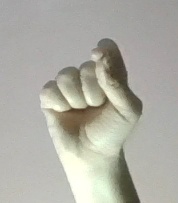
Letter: fa